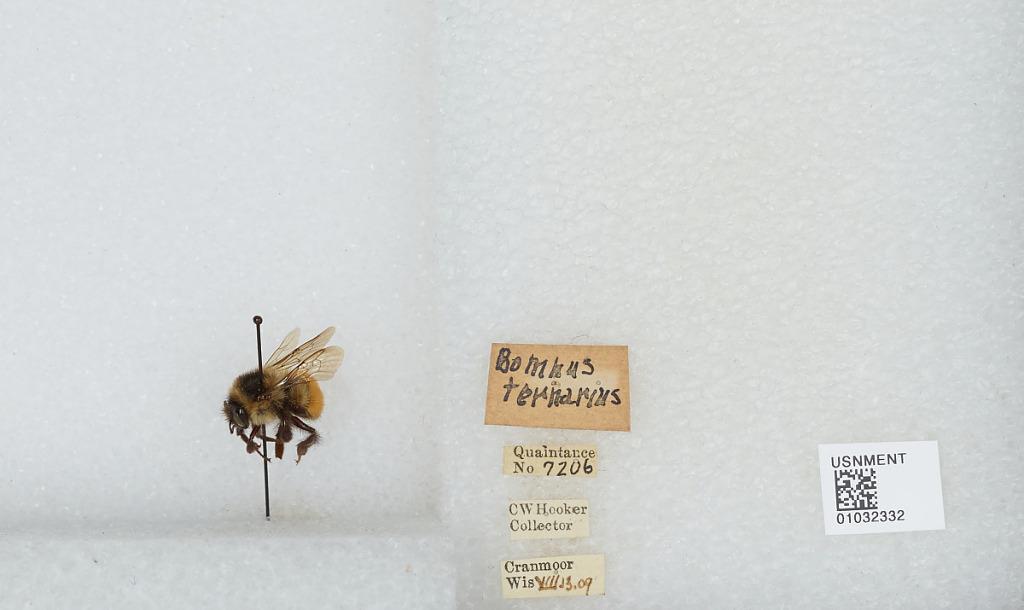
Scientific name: Bombus (Pyrobombus) ternarius Say
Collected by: C. Hooker
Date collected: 1909-8-13
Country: United States
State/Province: Wisconsin
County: Wood
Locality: Cranmoor
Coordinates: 44.3544, -90.0169